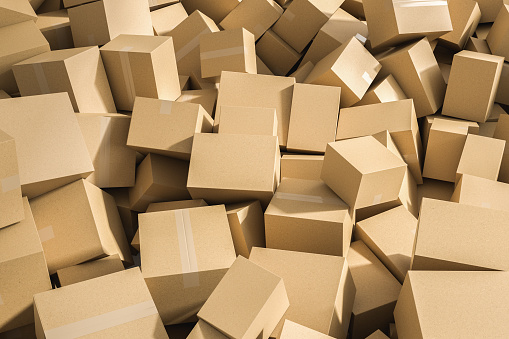
Label: cardboard